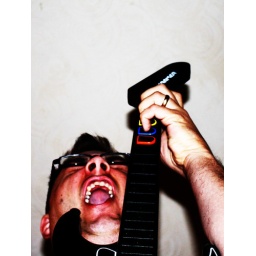
Day Twelve in which I rock out as hard as anyone can with a Guitar Hero guitar